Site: brandenburg
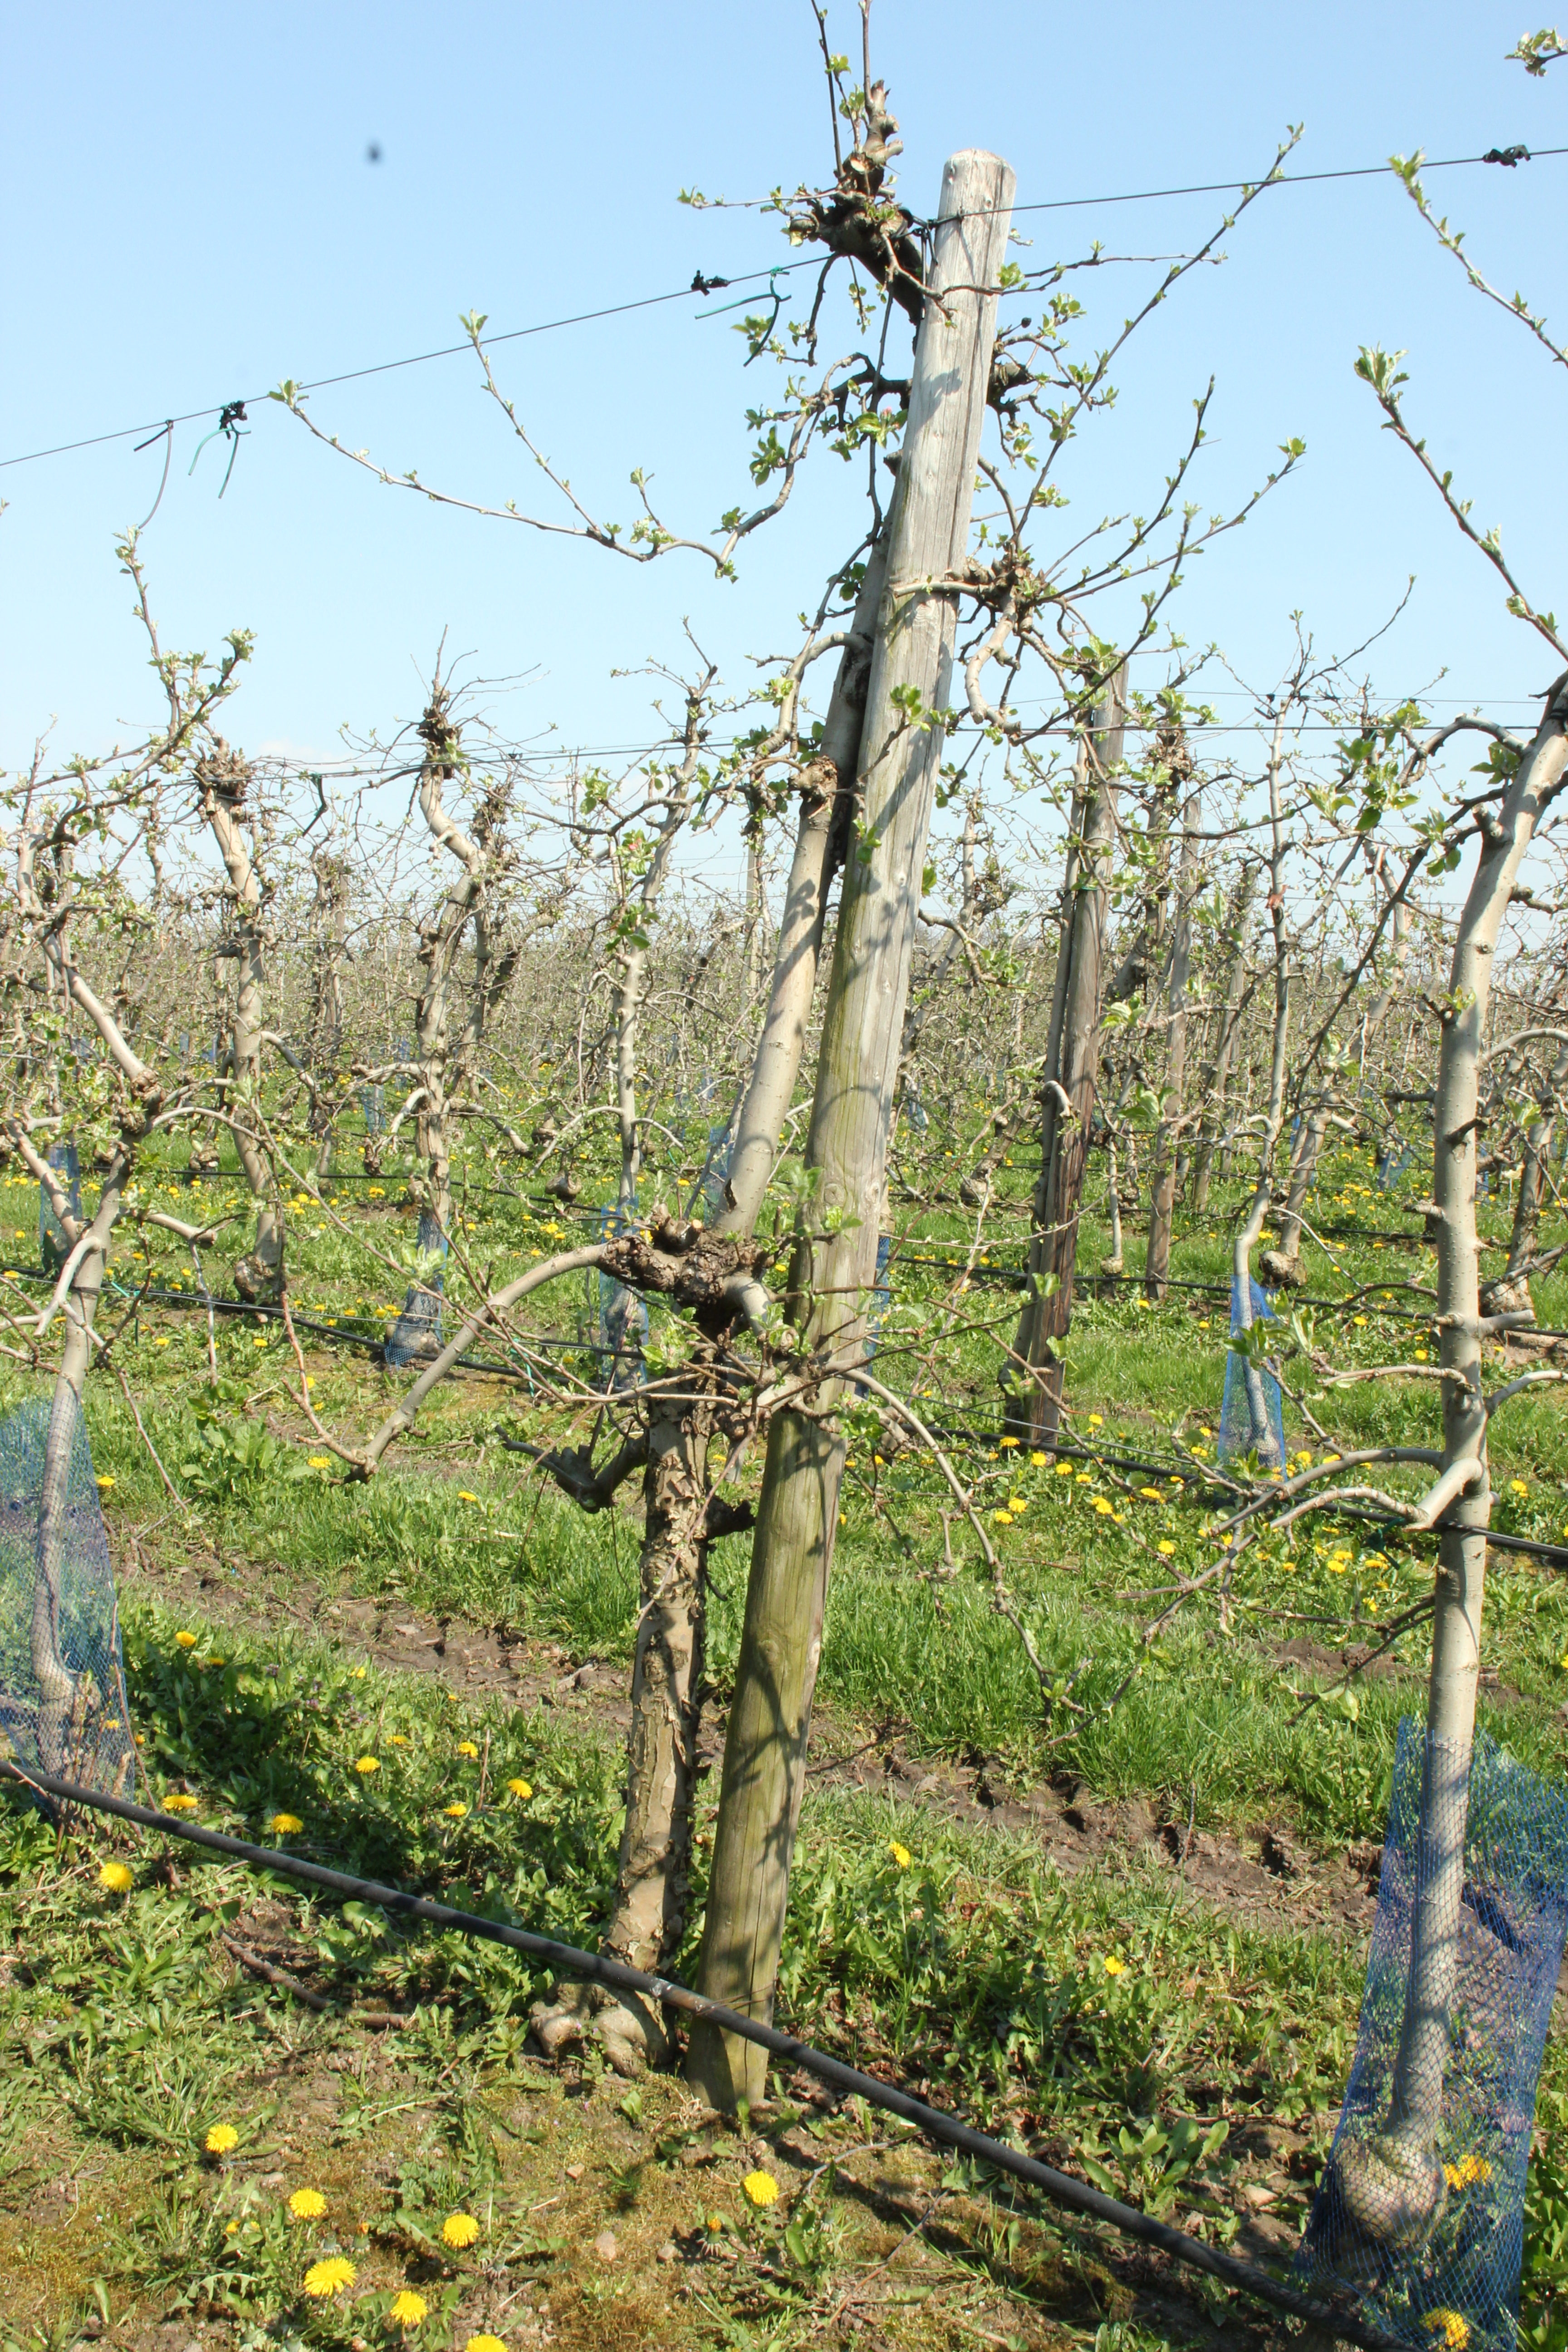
Growth stage (BBCH 56): Inflorescence emergence